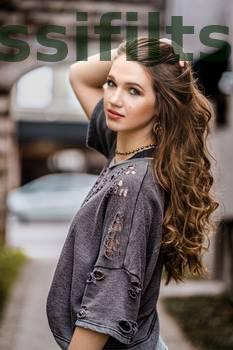
Label: Watermark